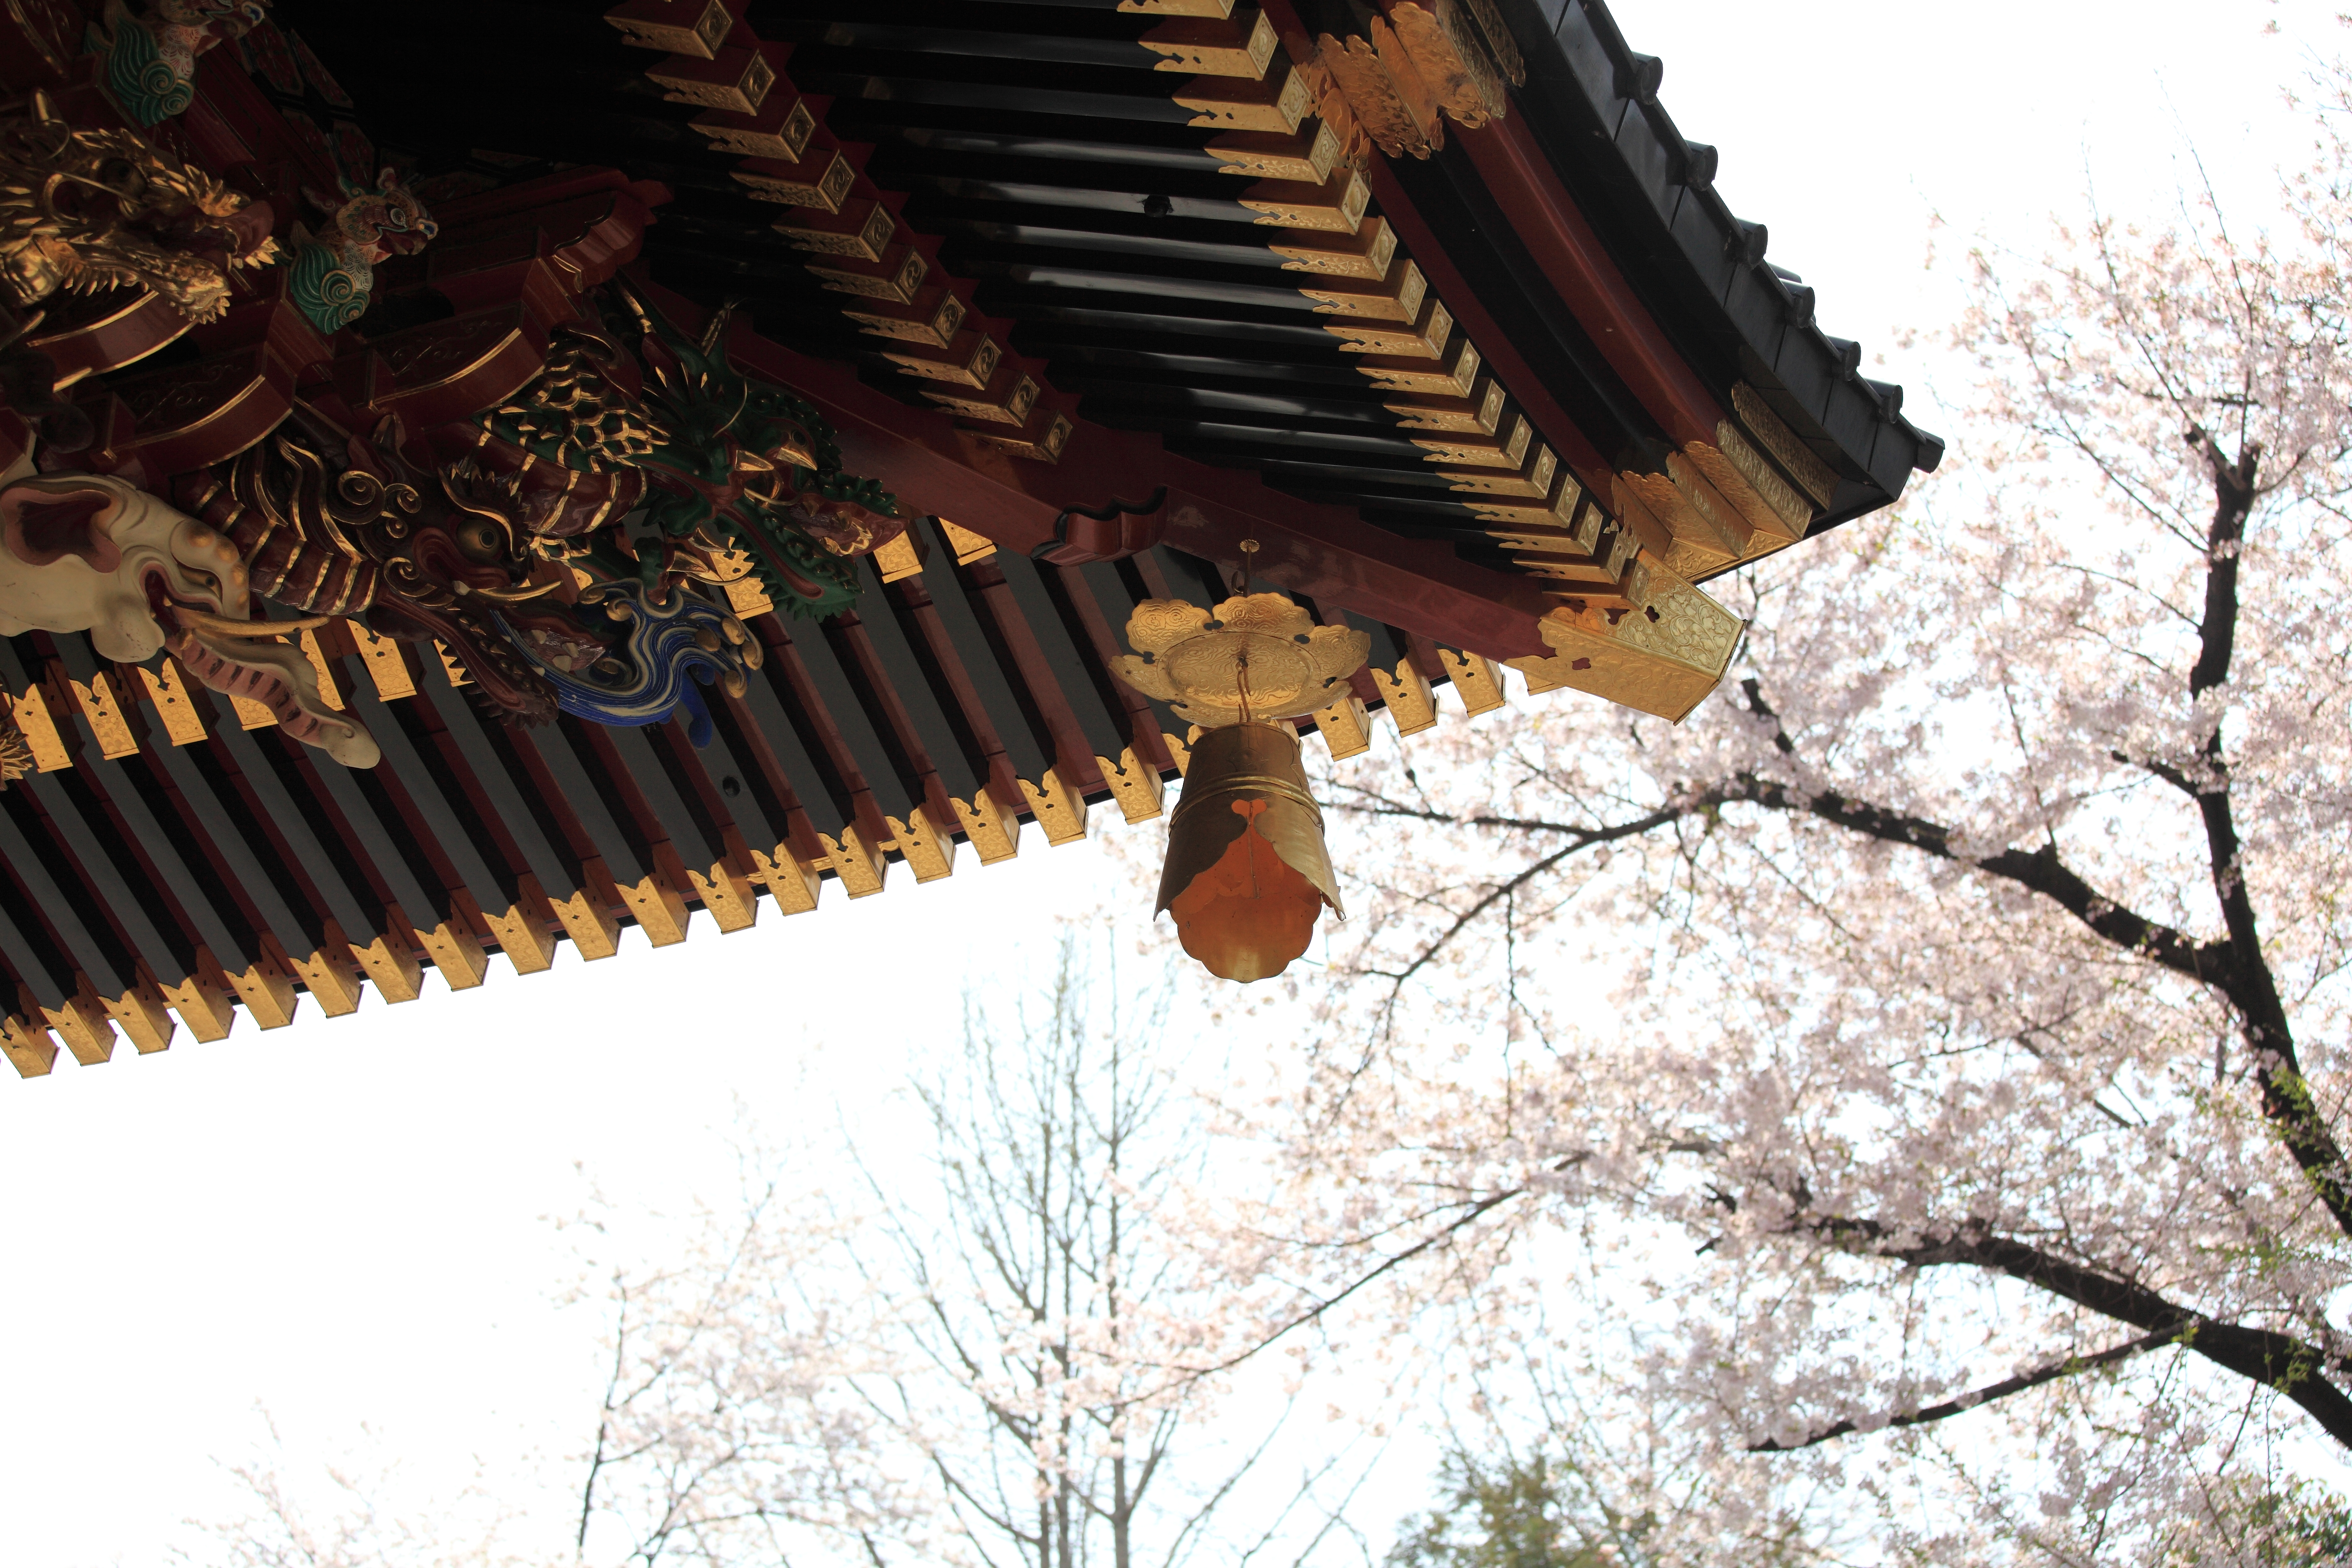
blossom, architecture, flower, high, exterior, religious, cool image, design, temple, japanese, 5d, sakura, hires, markii, cherry, hi, res, resolution, saitama, kumagaya, menumashoudenzan